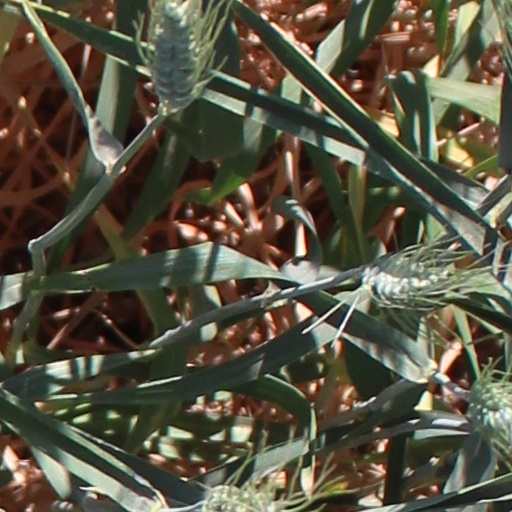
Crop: wheat